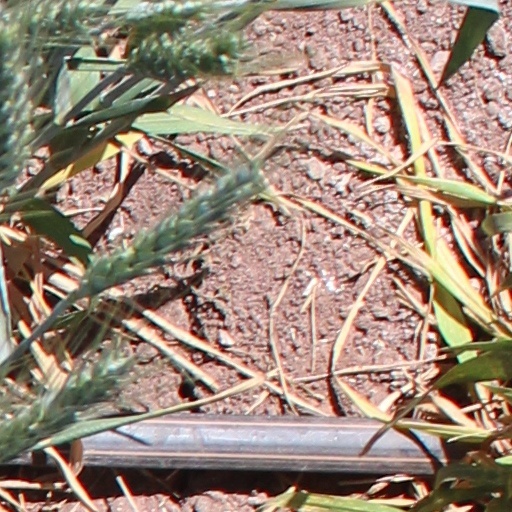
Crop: wheat